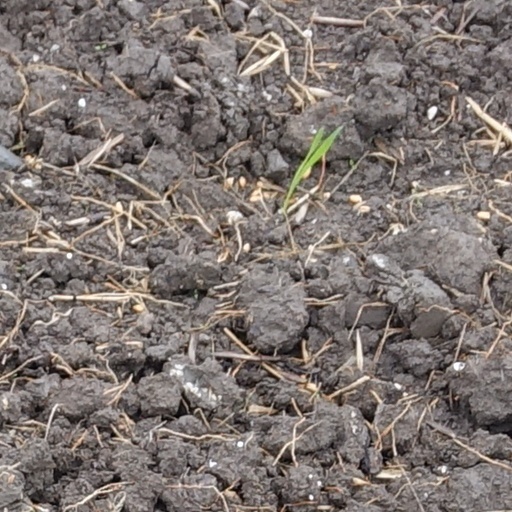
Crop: wheat